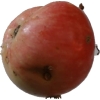
Label: Apple 10